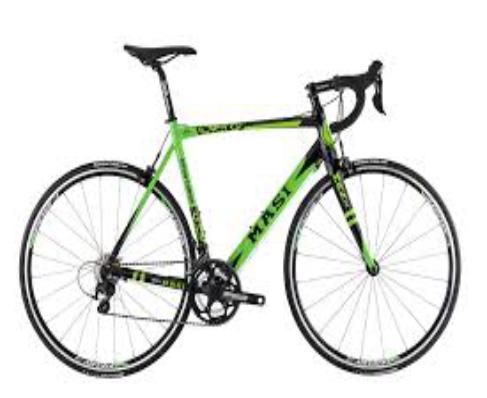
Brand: masi bicycles
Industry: Transportation